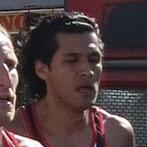
Age: 28